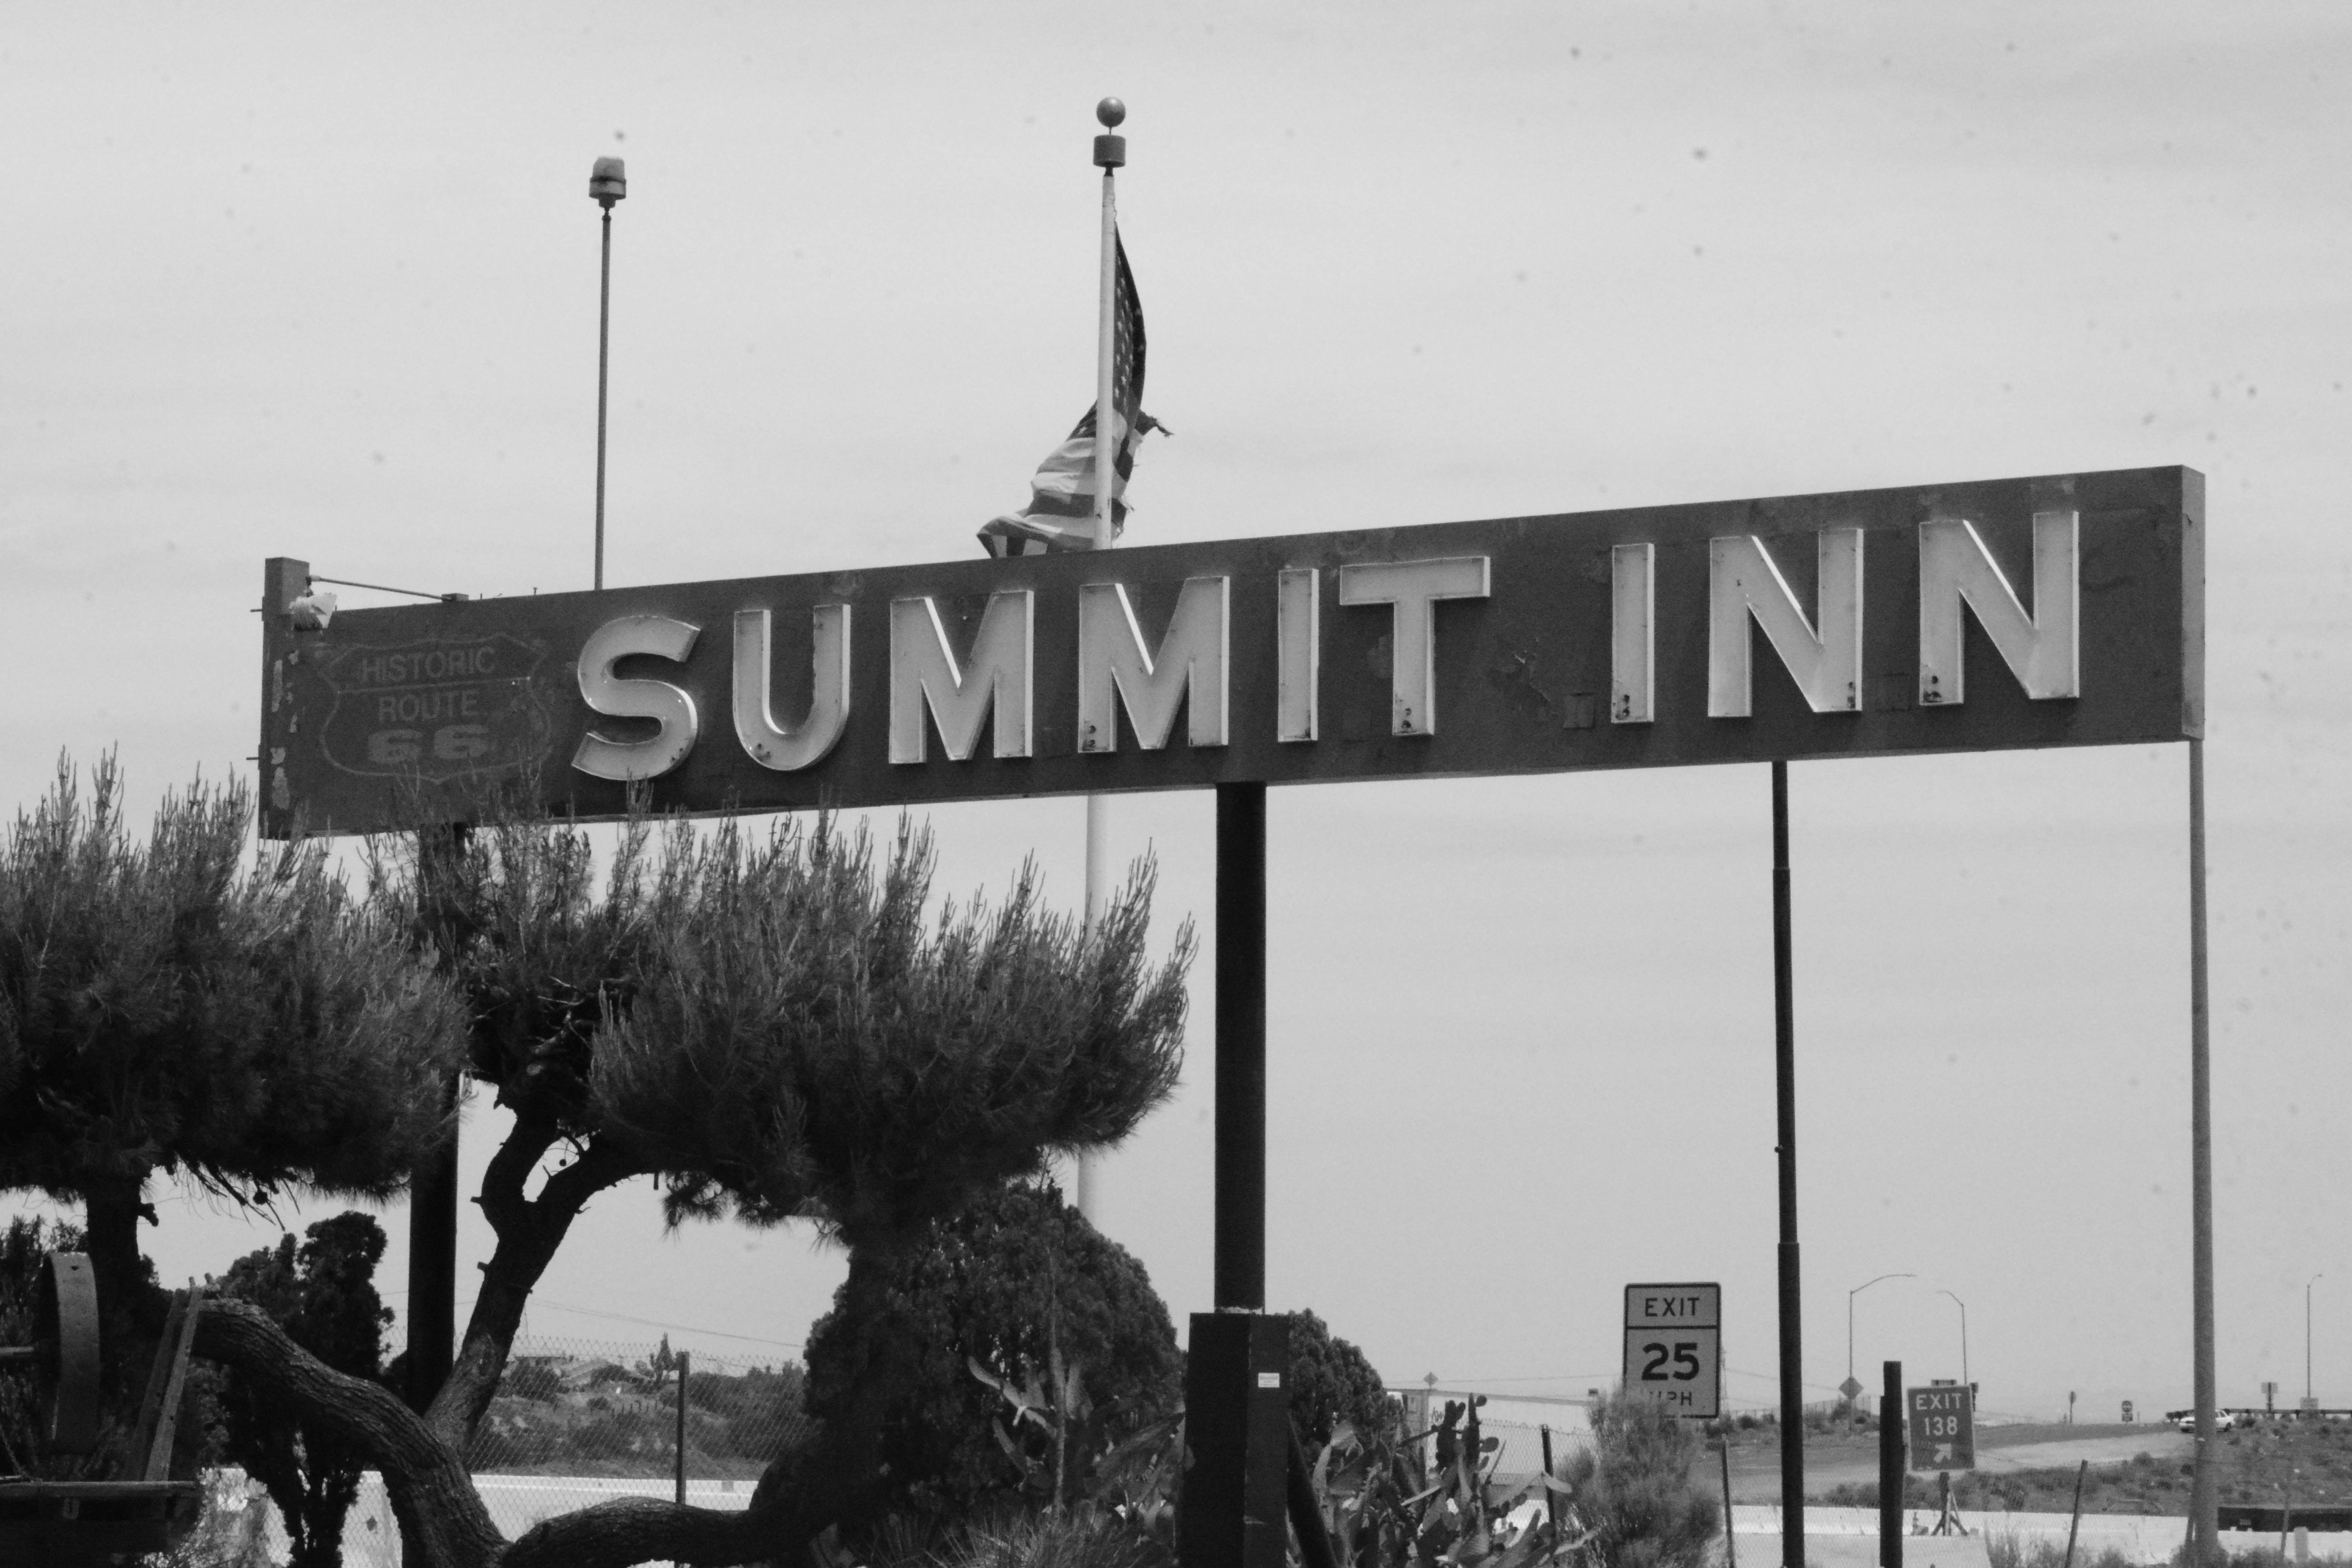
black and white, road, street, advertising, sign, street sign, monochrome, signage, history, route66, arizonadesert, newmexicodesert, monochrome photography